Johan Boye Junge

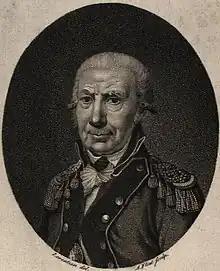
Johan Peter Boye Junge by Andreas Flint-

Johan Peter Boye Junge (23 June 1735 - 22 February 1807) was a Danish master carpenter, developer and head of the Copenhagen Fire Corps.